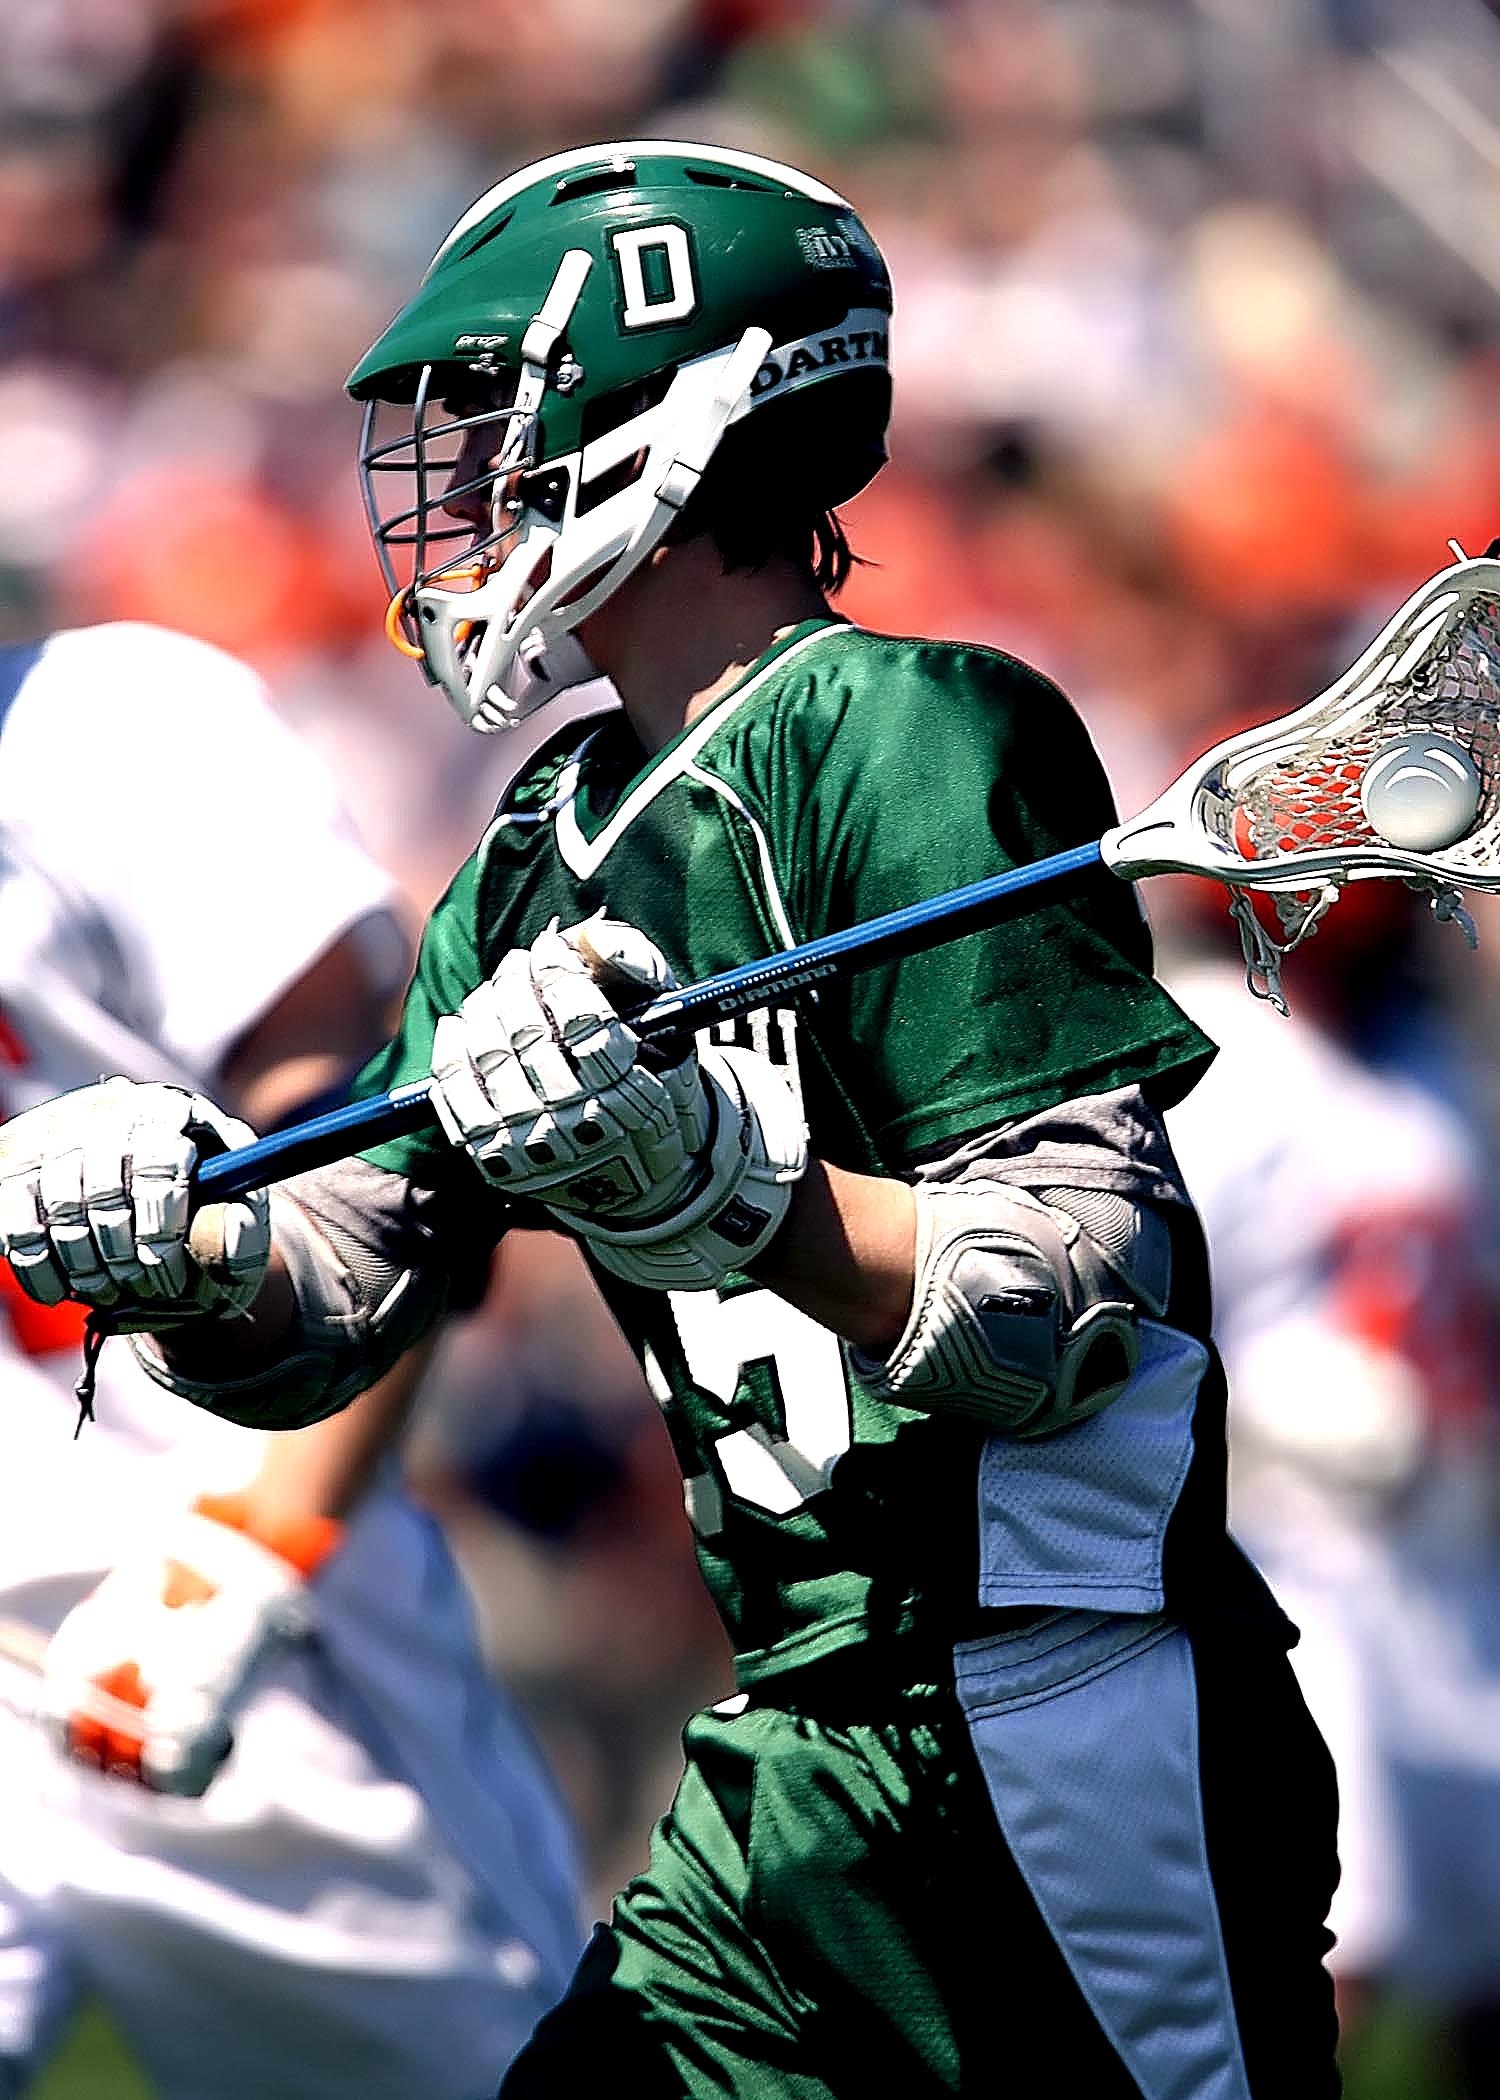
sport, game, play, male, athletic, action, playing, player, competition, american, sports, helmet, ball, uniform, college, athlete, stick, gloves, compete, lax, ball game, lacrosse, team sport, baseball positions, stick and ball games, ice hockey position, stick and ball sports